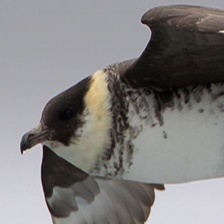
Species: POMARINE JAEGER
Scientific name: STERCORARIUS POMARINUS